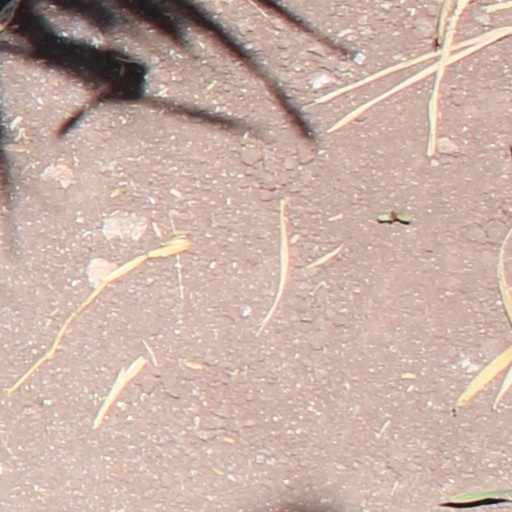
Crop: wheat